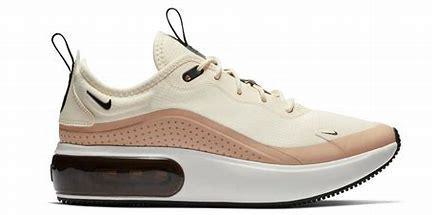
Brand: Nike
Model: Air Max DIA